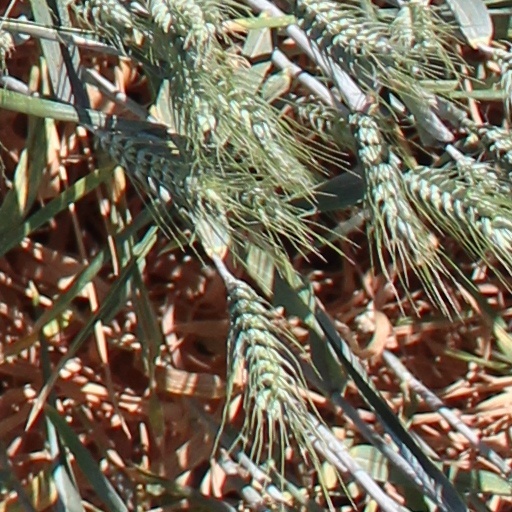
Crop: wheat